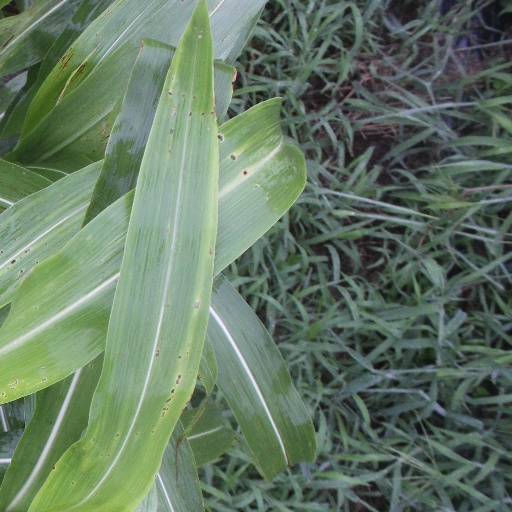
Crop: sorghum